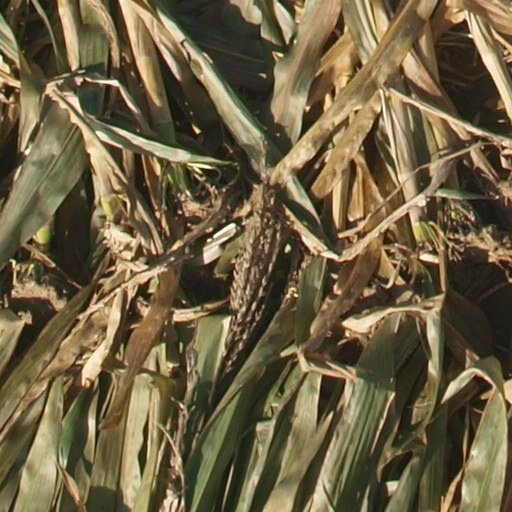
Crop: maize; corn